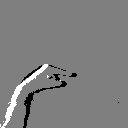
ASL letter: g